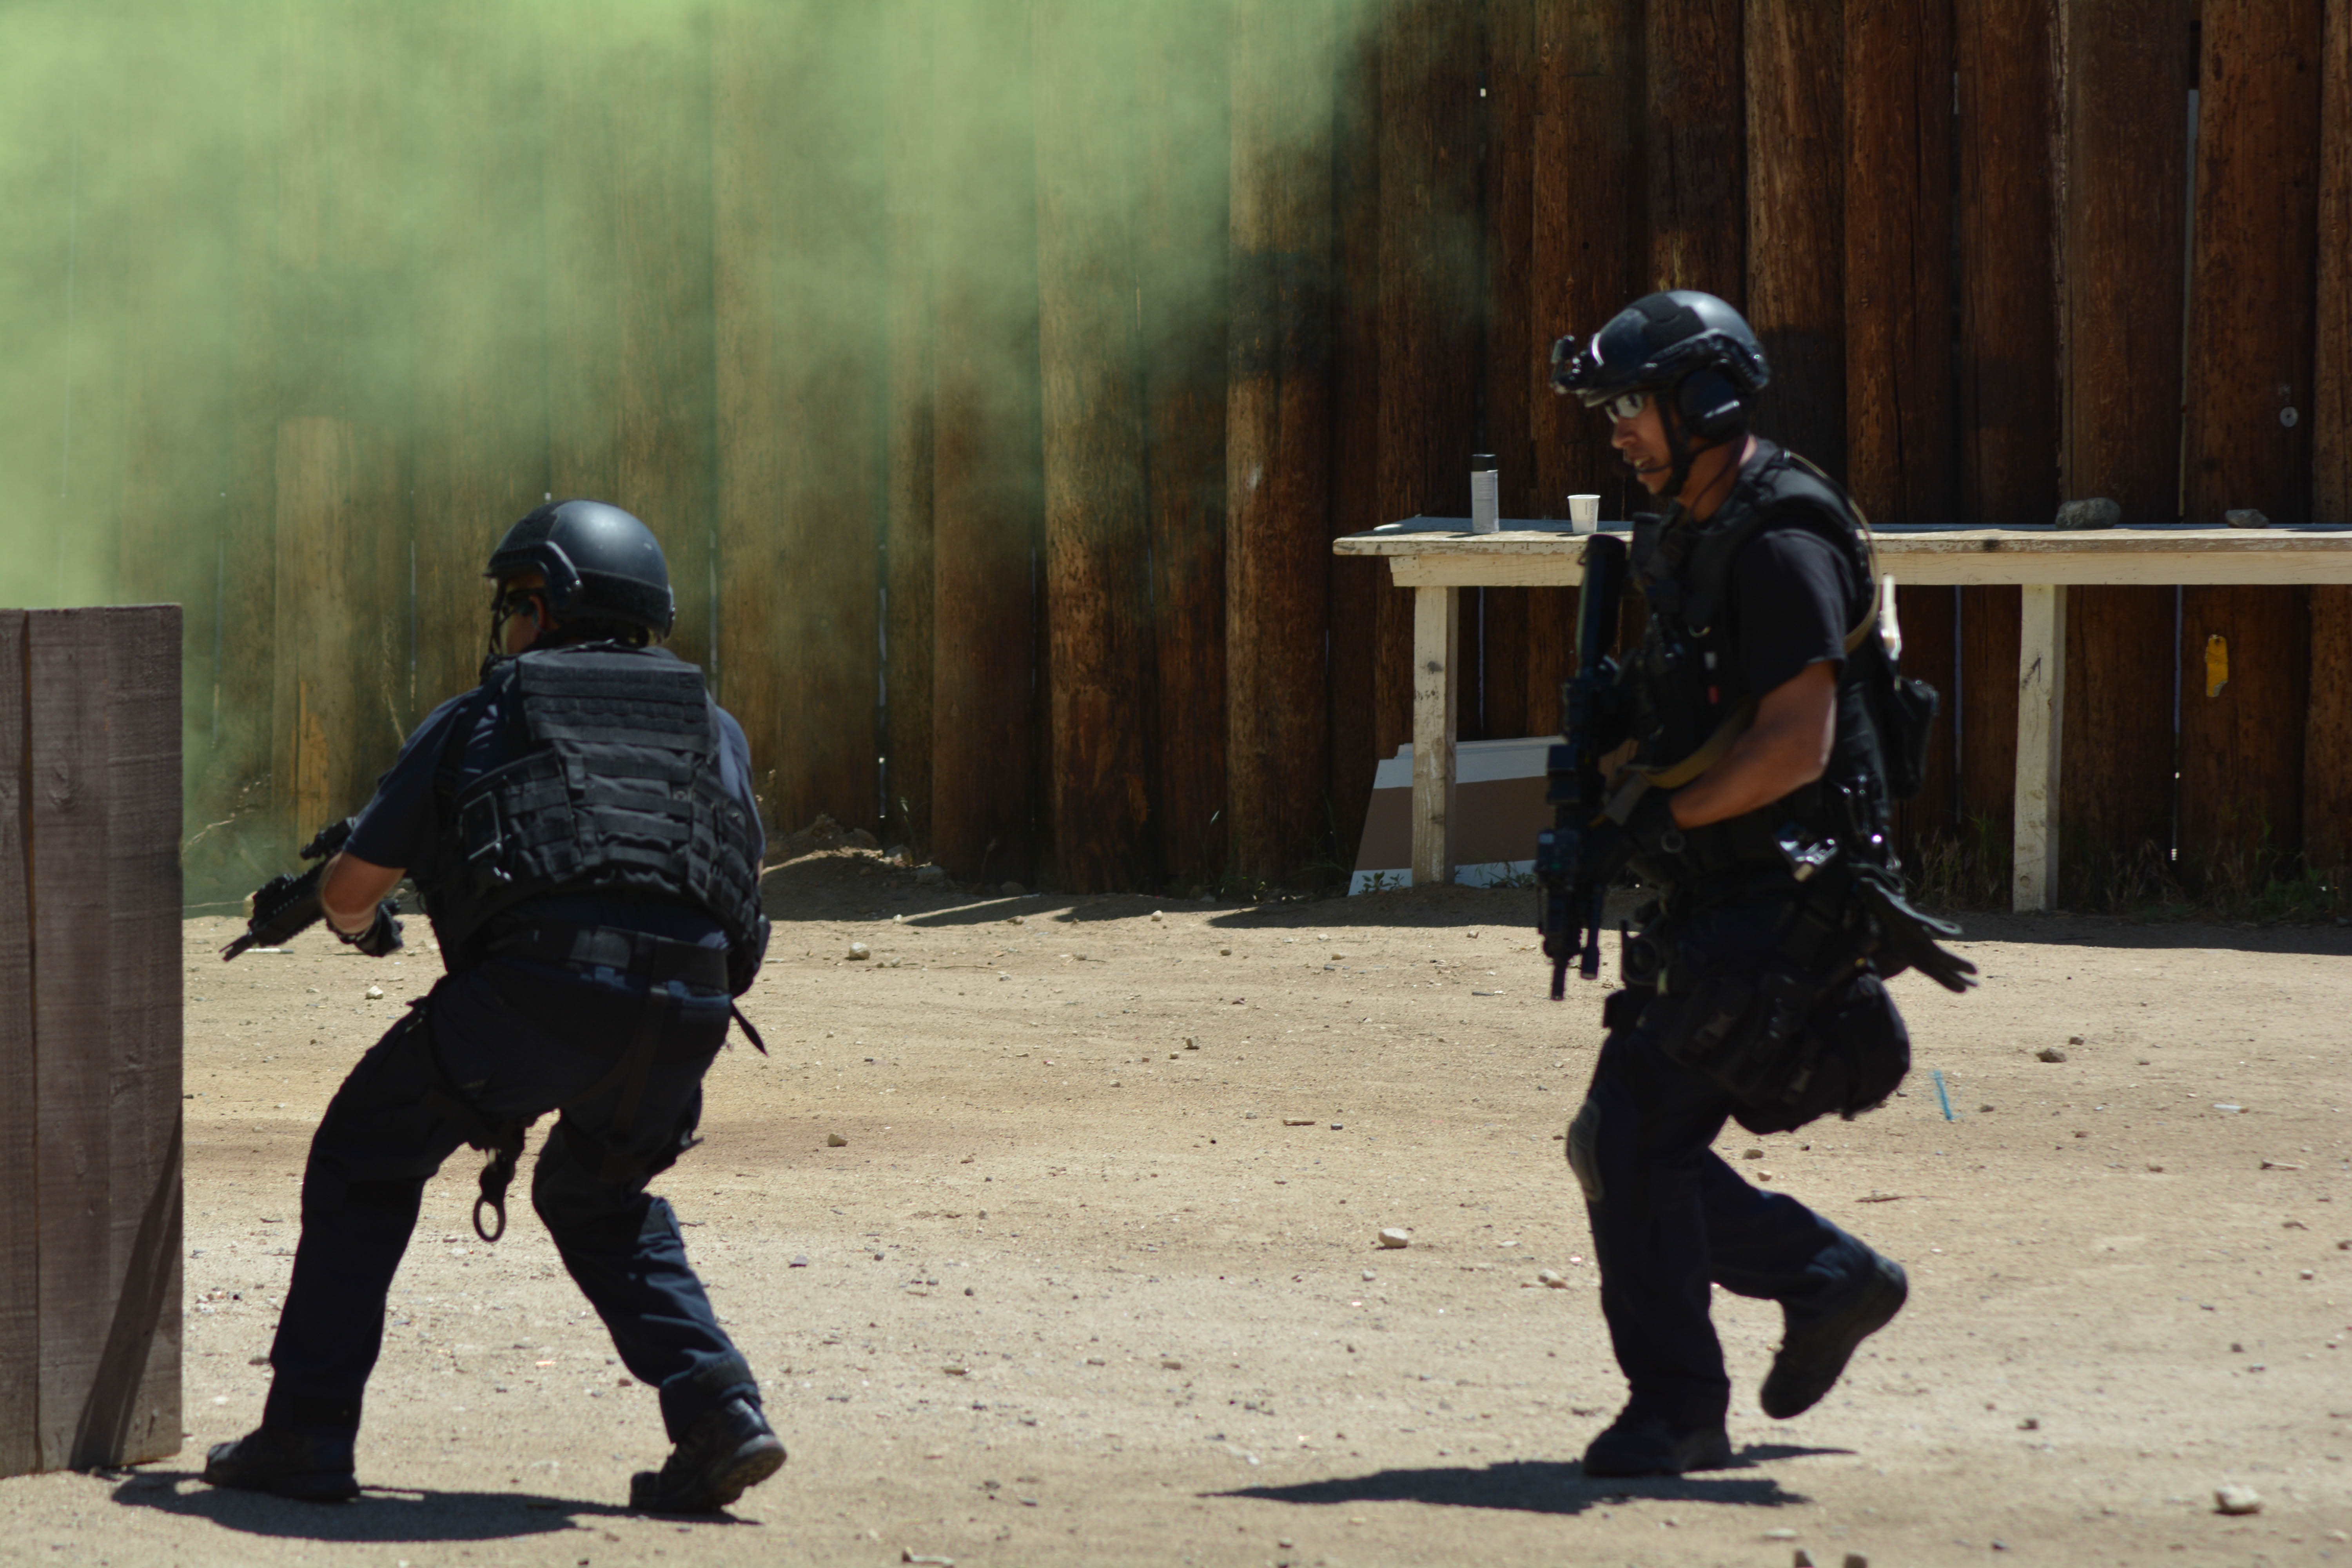
soldier, police, screenshot, infantry, militia, mercenary